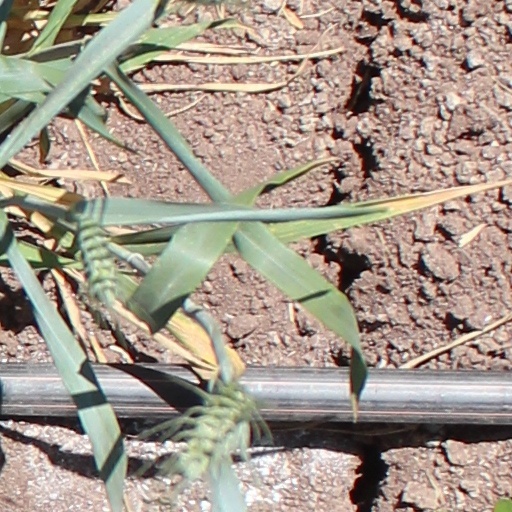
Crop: wheat